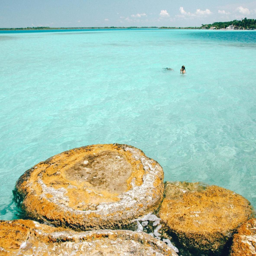
swimmers who make it to the middle of the lake will see the water around them change from pastel blue to sapphire